Guglielmo Borremans

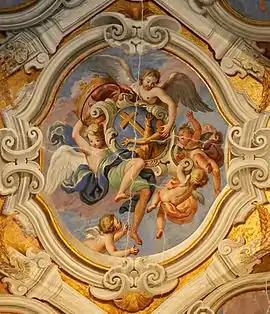
Emblem of the Franciscan Order with Putti

The pieces created in Cosenza in 1703-1706 show stylistically a Flemish basis over which a layer of pre-rococo sensitivity has been laid. At the same time, the works reveal some late Manierist elements, possibly absorbed from Pieter van Lint, and visible in the lengthened and graceful figures. These works display originality in design and an exquisite palette. Borremans' use of brilliant reds and full-bodied blends, as well as the detailed rendering of the fabrics and the different pieces of flowers, show his 17th-century Flemish heritage. These works also show similarity to the work of other pupils of van Lint such as Godfried Maes whose work also tends to lengthen the forms and use soft subjects. His brushstrokes in these works are lively and his compositions are balanced.